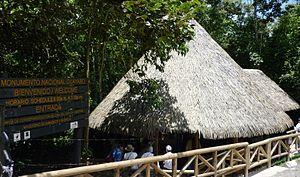
Le monument national Guayabo est une zone protégée du Costa Rica qui abrite le patrimoine archéologique d'origine préhispanique le plus ancien et important du pays. Le parc est géré par le Système National de Zones de Conservation du Ministère de l'Environnement et de l'Énergie; sous l'Administration de la Zone de Conservation de la Cordillère Volcanique Centrale.